Peter Deriashnyj

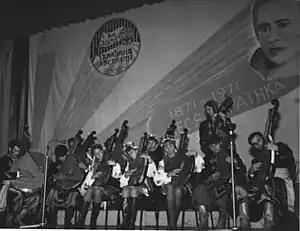
The Hnat Khotkevych bandurist ensemble under the direction of P. Deriashnyj – Melbourne, 1971.

In July 1968, he began to study the Kharkiv style of bandura from Hryhory Bazhul who in the early 1930s in Ukraine had studied bandura under Hnat Khotkevych. In 1969 he wrote his first composition for the bandura "Krai Kozachiy", followed by "Zaspivayu" to the words by Taras Shevchenko, and "Slava Otamanu". He also began to write arrangements of traditional songs for the Kharkiv style bandura. He gave up guitar for bandura, and in 1971 he became the artistic director of a small group of young bandurists originally formed by Hryhory Bazhul, the Hnat Khotkevych Ukrainian Bandurist Ensemble of Sydney. Under Deriashnyj's direction the group expanded in numbers and included choral vocals in their performances. Their first solo concert took place in 1969 in Wollongong, dedicated to the Ukrainian bard Taras Shevchenko. In 1971 he also formed the Sydney School of Bandura to introduce the younger generation to the art of this instrument. Students of the School of Bandura were able to learn both the Kharkiv style and the Chernihiv style but since Kharkiv banduras were difficult to procure and the more plentiful Chernihiv type banduras were being brought from Ukraine, gradually more students played the Chernihiv style. The Sydney School of Bandura was the only one in Australia to teach the Kharkiv style.